Fusil Gras mle 1874

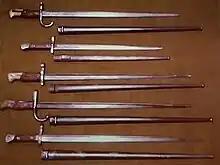
samples of the Greek M1939 bayonet

The Hellenic Army adopted the Gras in 1877, and it was used in all conflicts until the Second World War. It became the favourite weapon of Greek guerrilla fighters, from the various revolts against the Ottoman Empire to the resistance against the Axis, acquiring legendary status. The name entered the Greek language, and "grades" (γκράδες) was a term colloquially applied to all rifles during the first half of the 20th century. It was manufactured by Manufacture d'armes de Saint-Étienne, one of several government-owned arms factories in France. However most of the Gras rifles (60,000) used by the Hellenic military were manufactured under licence by Steyr in Austria.